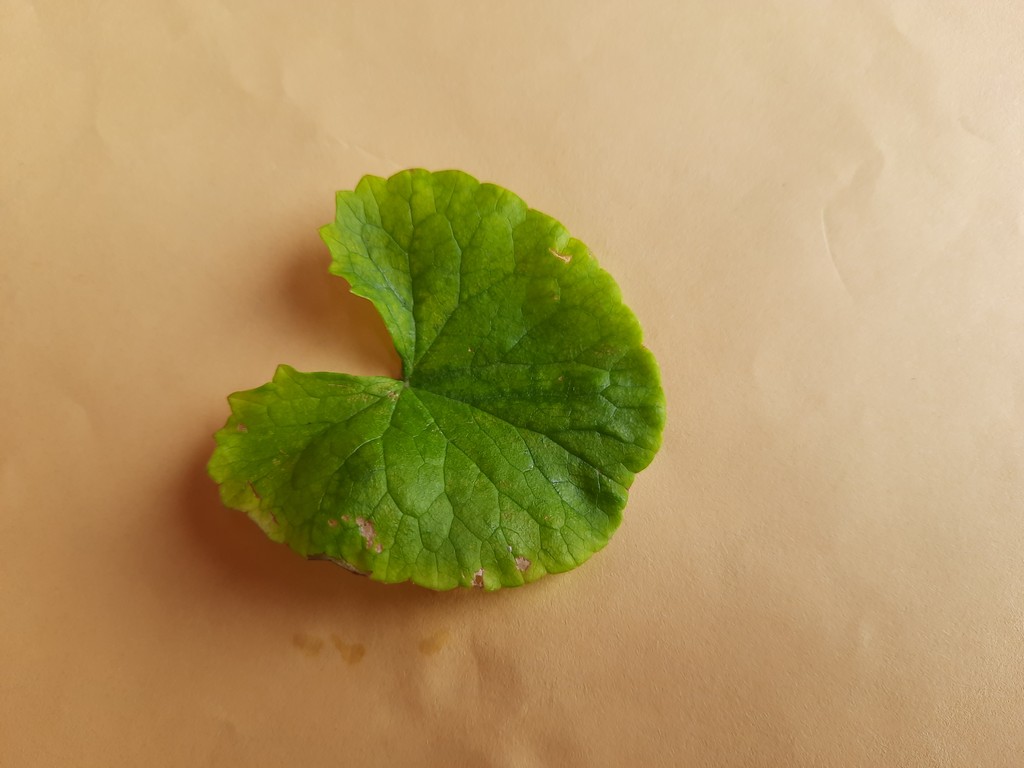
Label: Unhealthy